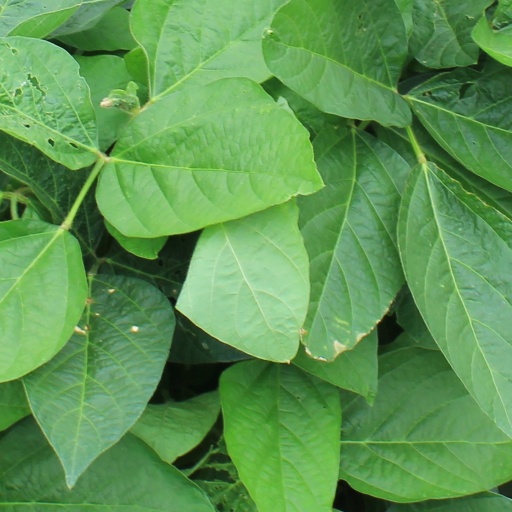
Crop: soybean